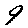
Label: 9